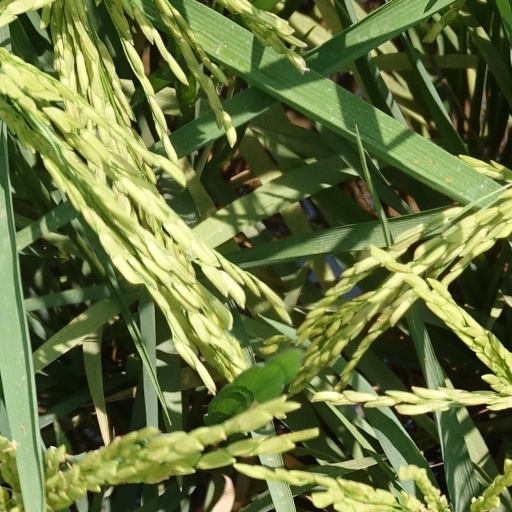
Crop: rice